Travis d'Arnaud

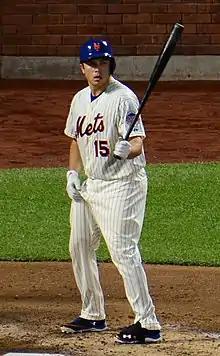
D'Arnaud batting for the New York Mets in 2013

On December 17, 2012, the Blue Jays traded d'Arnaud, Noah Syndergaard, John Buck, and Wuilmer Becerra to the New York Mets for R. A. Dickey, Josh Thole, and Mike Nickeas.